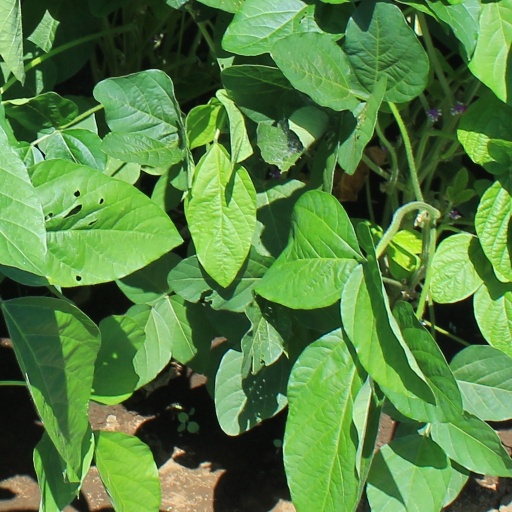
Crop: soybean